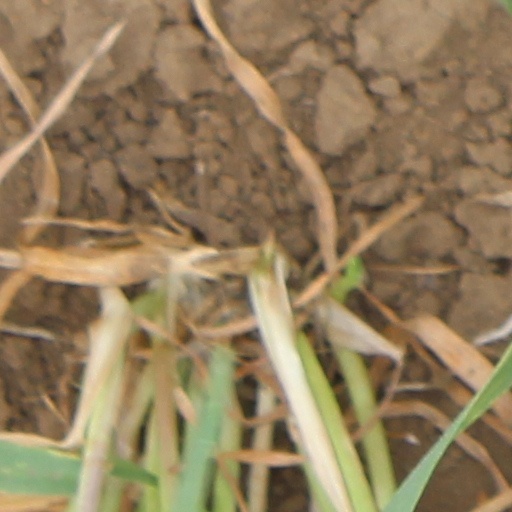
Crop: wheat